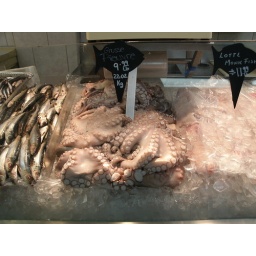
GE DIGITAL CAMERAScenes from the Marche' Jean-Talon in Montreal and the bakery and fish market there